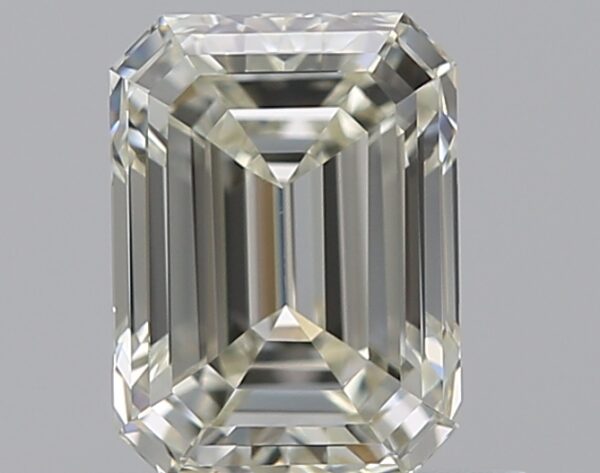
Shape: emerald
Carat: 0.72
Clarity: IF
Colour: K
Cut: EX
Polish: EX
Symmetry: VG
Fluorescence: N
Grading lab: GIA
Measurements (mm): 5.82 x 4.3 x 2.95